French peasants

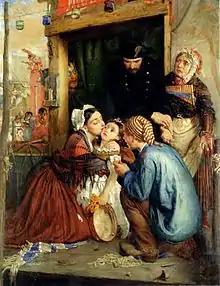
Philip Calderon "French Peasants Finding Their Stolen Child"; 1859

French peasants were the largest socio-economic group in France until the mid-20th century. The word peasant, while having no universally accepted meaning, is used here to describe subsistence farming throughout the Middle Ages, often smallholders or those paying rent to landlords, and rural workers in general. As industrialization developed, some peasants became wealthier than others and drove investment in agriculture. Rising inequality and financial management in France during the late 18th century eventually motivated peasants to revolt and destroy the feudal system. Today peasants could no longer be said to exist as an economic or social group in France, although many attempts have been made to honor and preserve this traditional way of life.